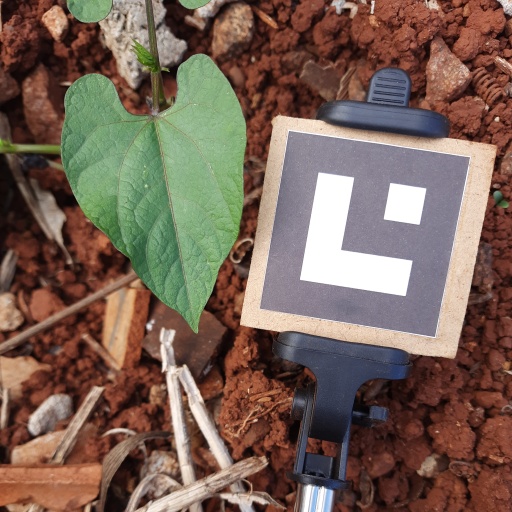
Observations: wavy surface, no eating holes, under cloudy sky